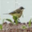
Label: bird